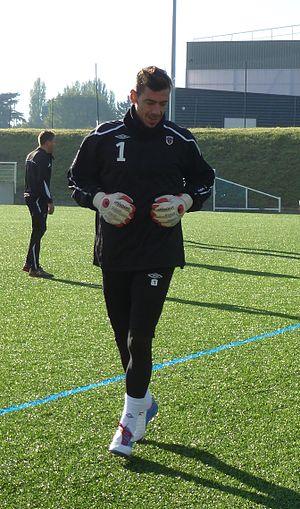
Malicki à l'entrainement en 2012
Grégory Malicki est un footballeur français né le 23 novembre 1973 à Thiais.